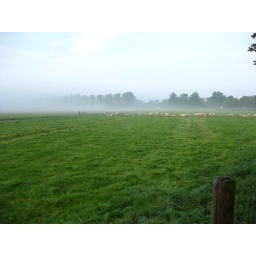
Fog, green fields and sheep (!) in the cute town of Edam.